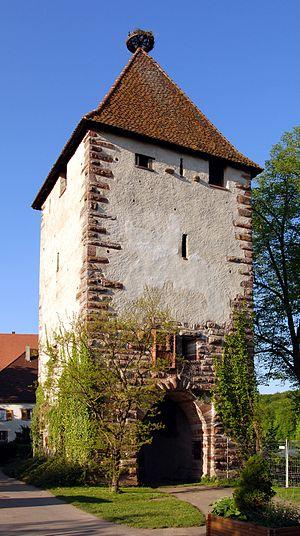
Le château de Beuggen, mentionné sous Buchem, Buchein, Büken Bivcheim Beukheim ou Beuken est situé à 20 km à l'est de Bâle, sur la rive bade-wurtembergeoise du Rhin, sur le territoire de la ville de Rheinfelden dans l'arrondissement de Lörrach. Construit par l'ordre teutonique, il fut, de 1288 à 1455, le siège du bailliage teutonique de Souabe, Alsace et Bourgogne. Il est aujourd’hui le plus ancien édifice cet ordre encore en place. Après la dissolution de l'ordre en 1806, le château fut utilisé deux ans comme hôpital pendant les guerres de libération contre Napoléon. Selon une théorie, Kaspar Hauser, dont l'identité est obscure, y aurait vécu un an et demi, entre 1815 et 1816. De 1820 à 1980, il a servi de foyer pour enfants. Aujourd'hui le château de Beuggen sert de lieu de rencontre et de réunion à l'Église évangélique luthérienne en Bade et accueille divers événements.